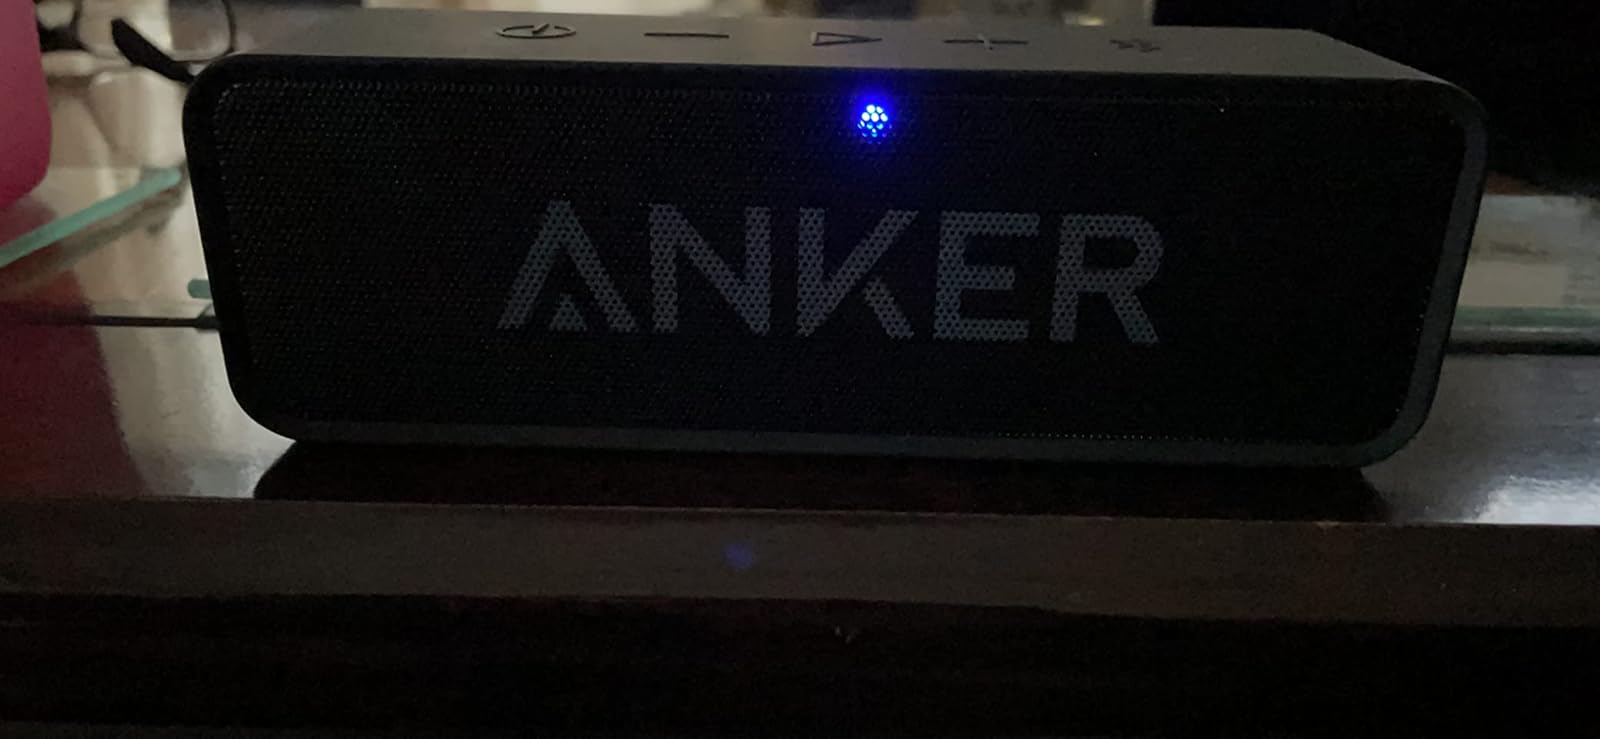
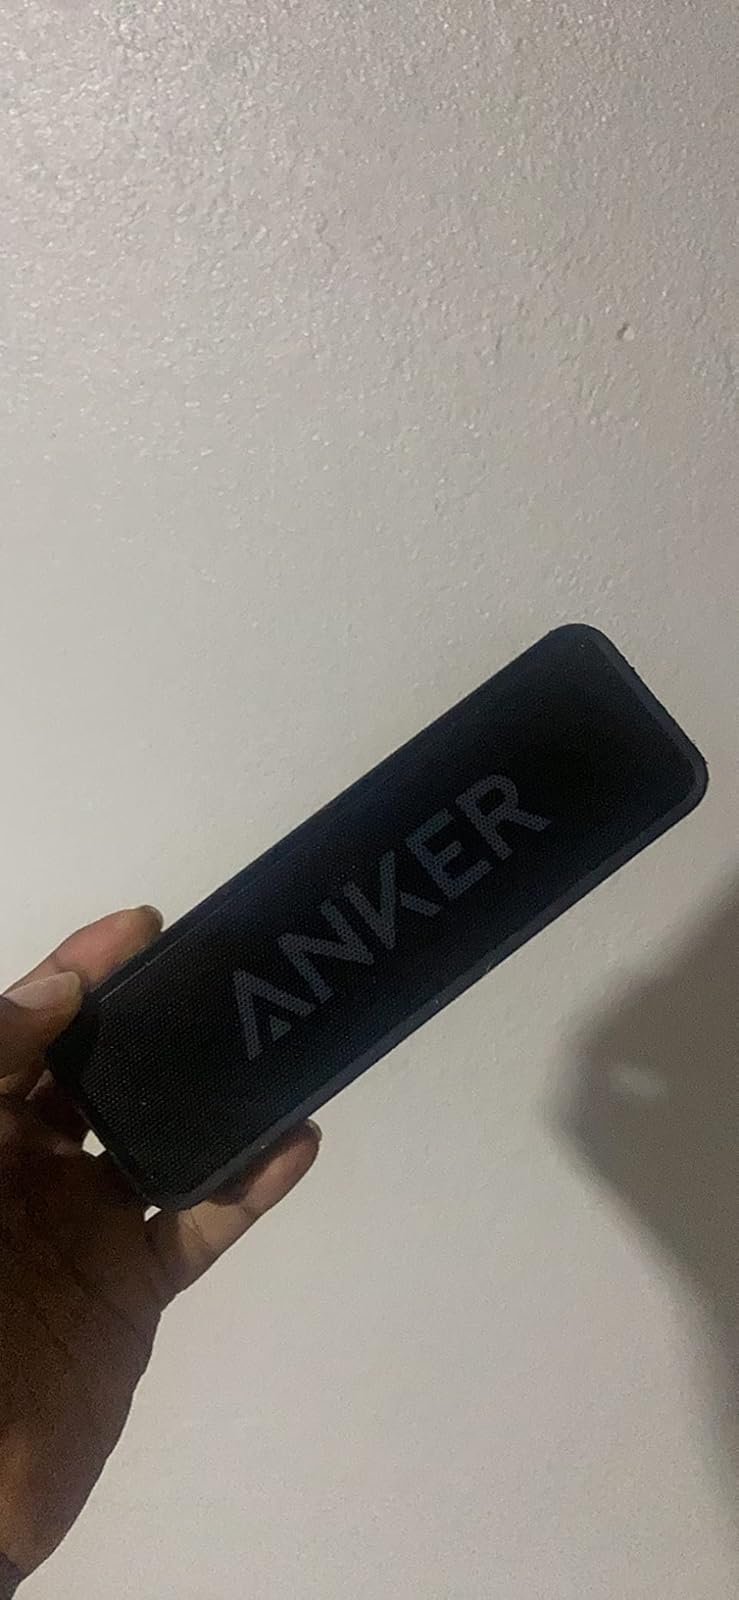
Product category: speaker
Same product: yes